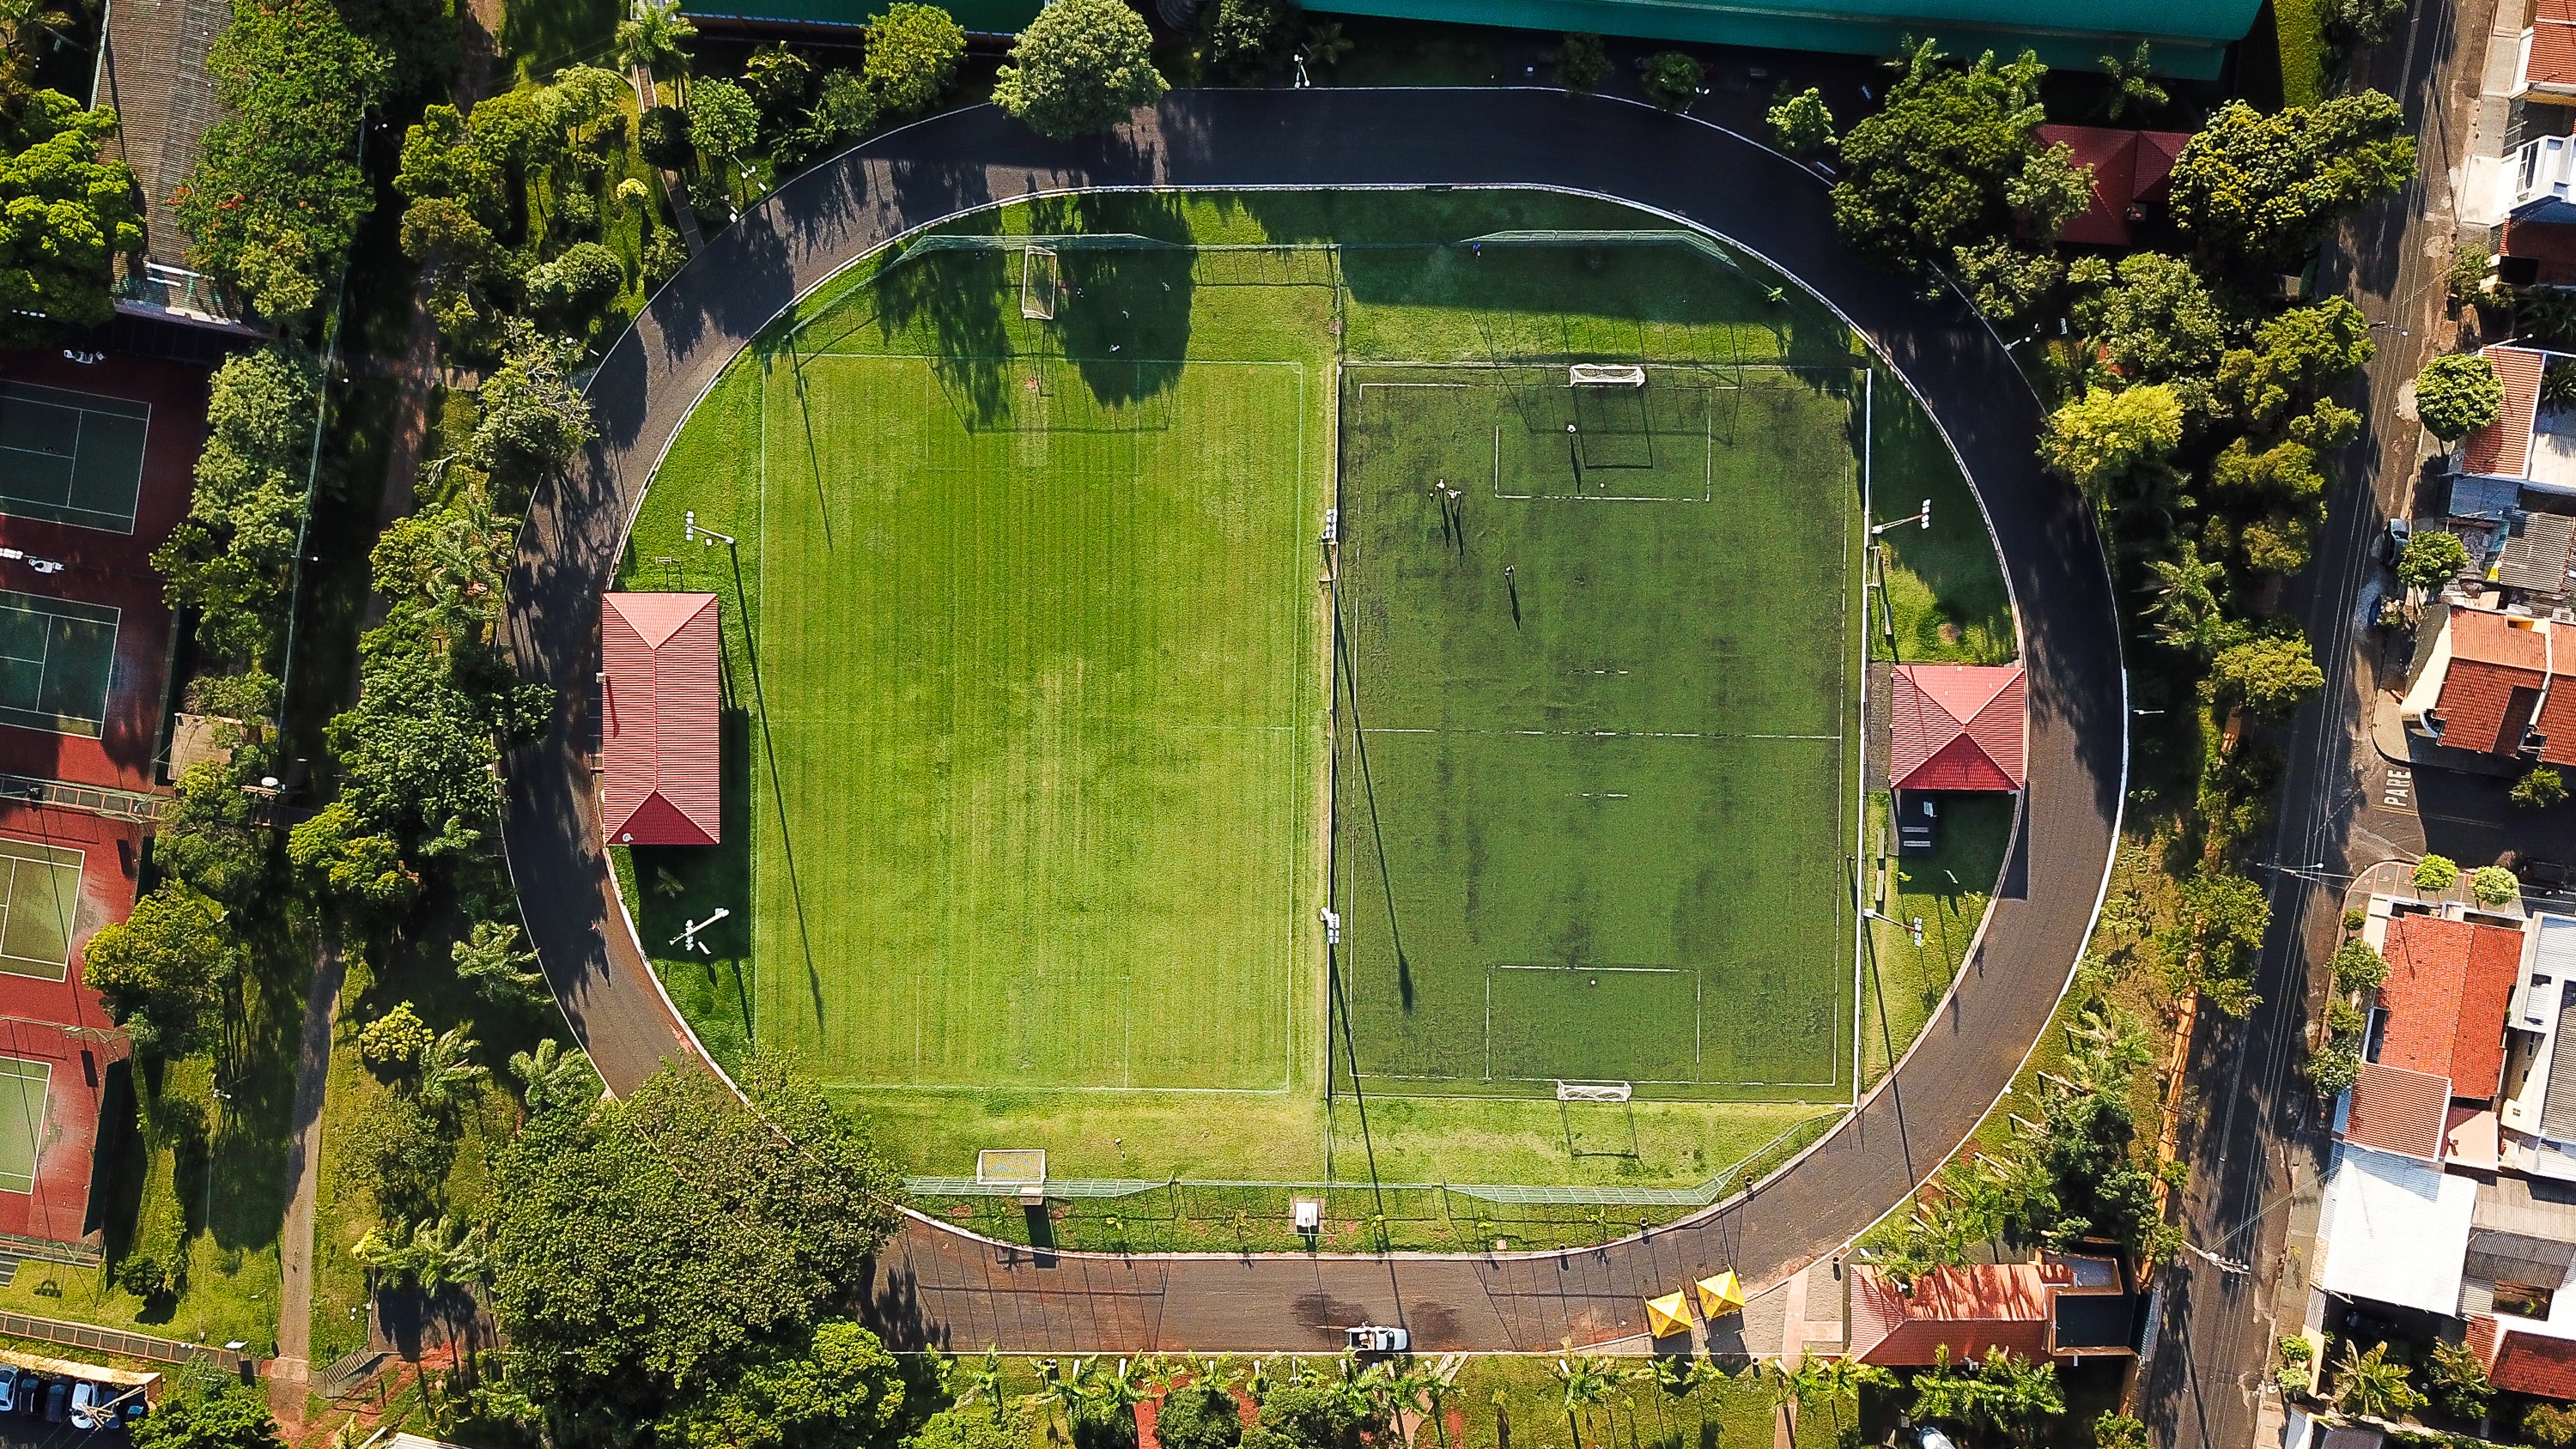
sport venue, stadium, green, bird's eye view, aerial photography, landscape, land lot, grass, arena, estate, plant, photography, urban design, soccer specific stadium